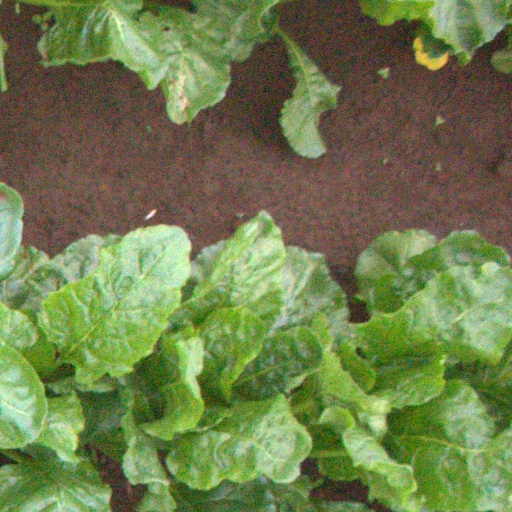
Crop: sugar beet